Do Not Part with Your Beloved

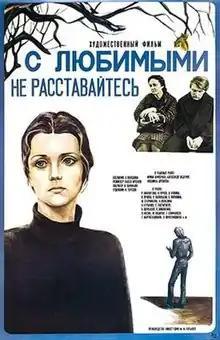

Do Not Part with Your Beloved or is a Soviet romantic drama, directed by Pavel Arsenov in 1980. The film is based on the eponymous play written in 1971 by Alexander Volodin. The picture was remade in 2014 as "Another Year" by director Oksana Bychkova.